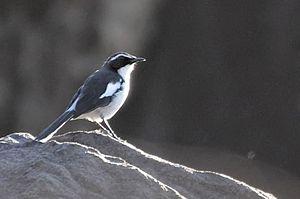
Le Cossyphe des grottes est une espèce de passereaux appartenant à la famille des Muscicapidae.